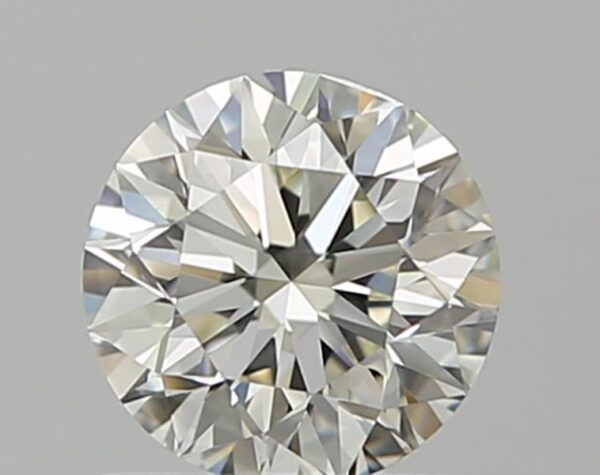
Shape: round
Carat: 0.7
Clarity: VS1
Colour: K
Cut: VG
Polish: EX
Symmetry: VG
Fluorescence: N
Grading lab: GIA
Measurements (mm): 5.56 x 5.64 x 3.56